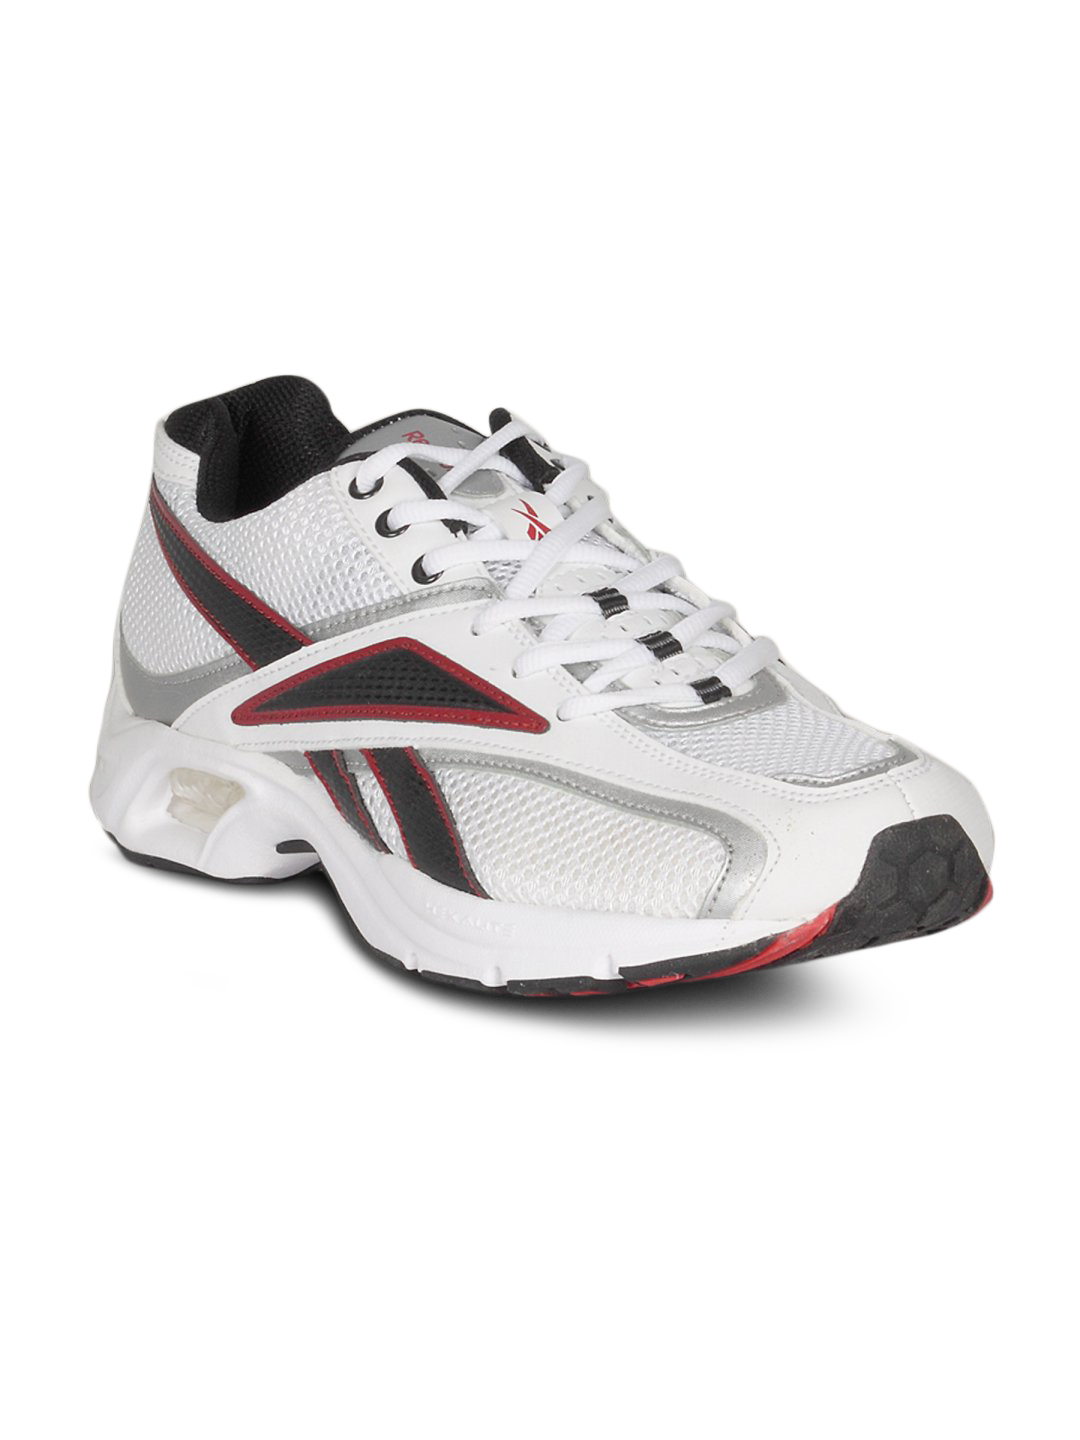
Reebok Men's Hex Run White Shoe
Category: Footwear / Shoes / Sports Shoes
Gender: Men
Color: White
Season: Summer 2011
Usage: Sports